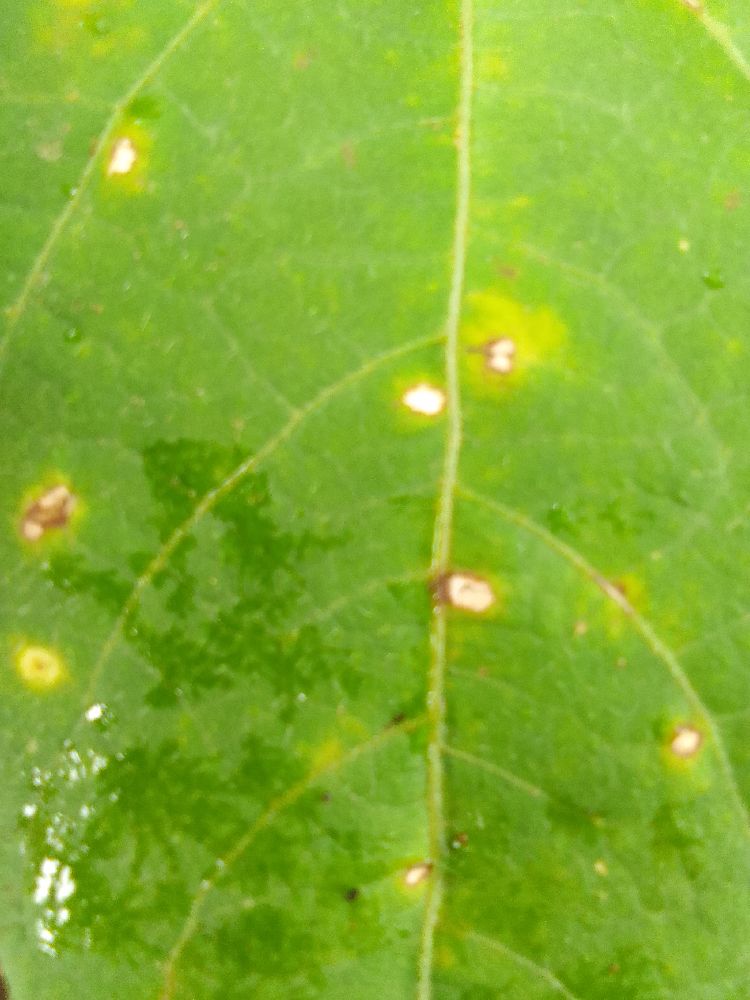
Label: rust